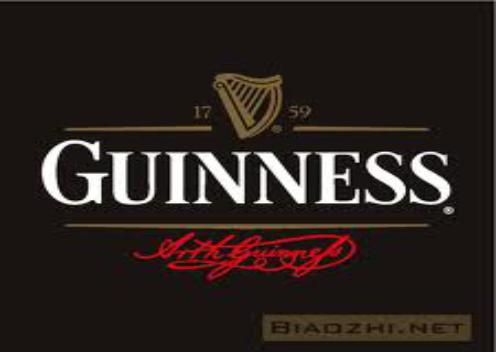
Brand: GUINNESS
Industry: Food